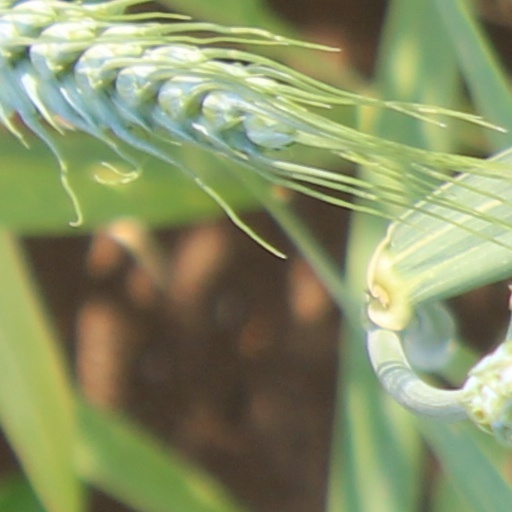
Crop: wheat